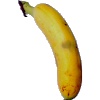
Label: Banana Lady Finger 1